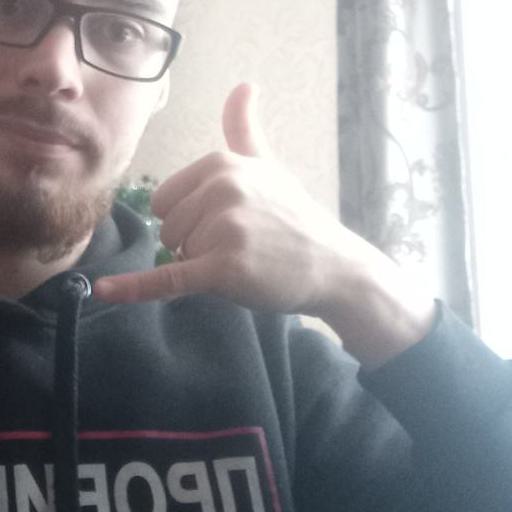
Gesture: call